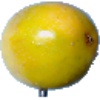
Label: Maracuja 1